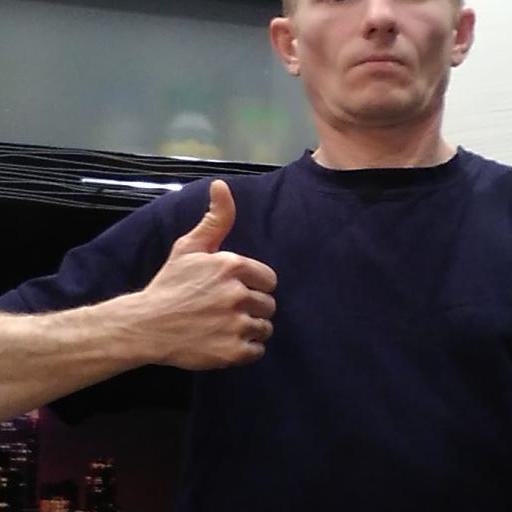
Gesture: like